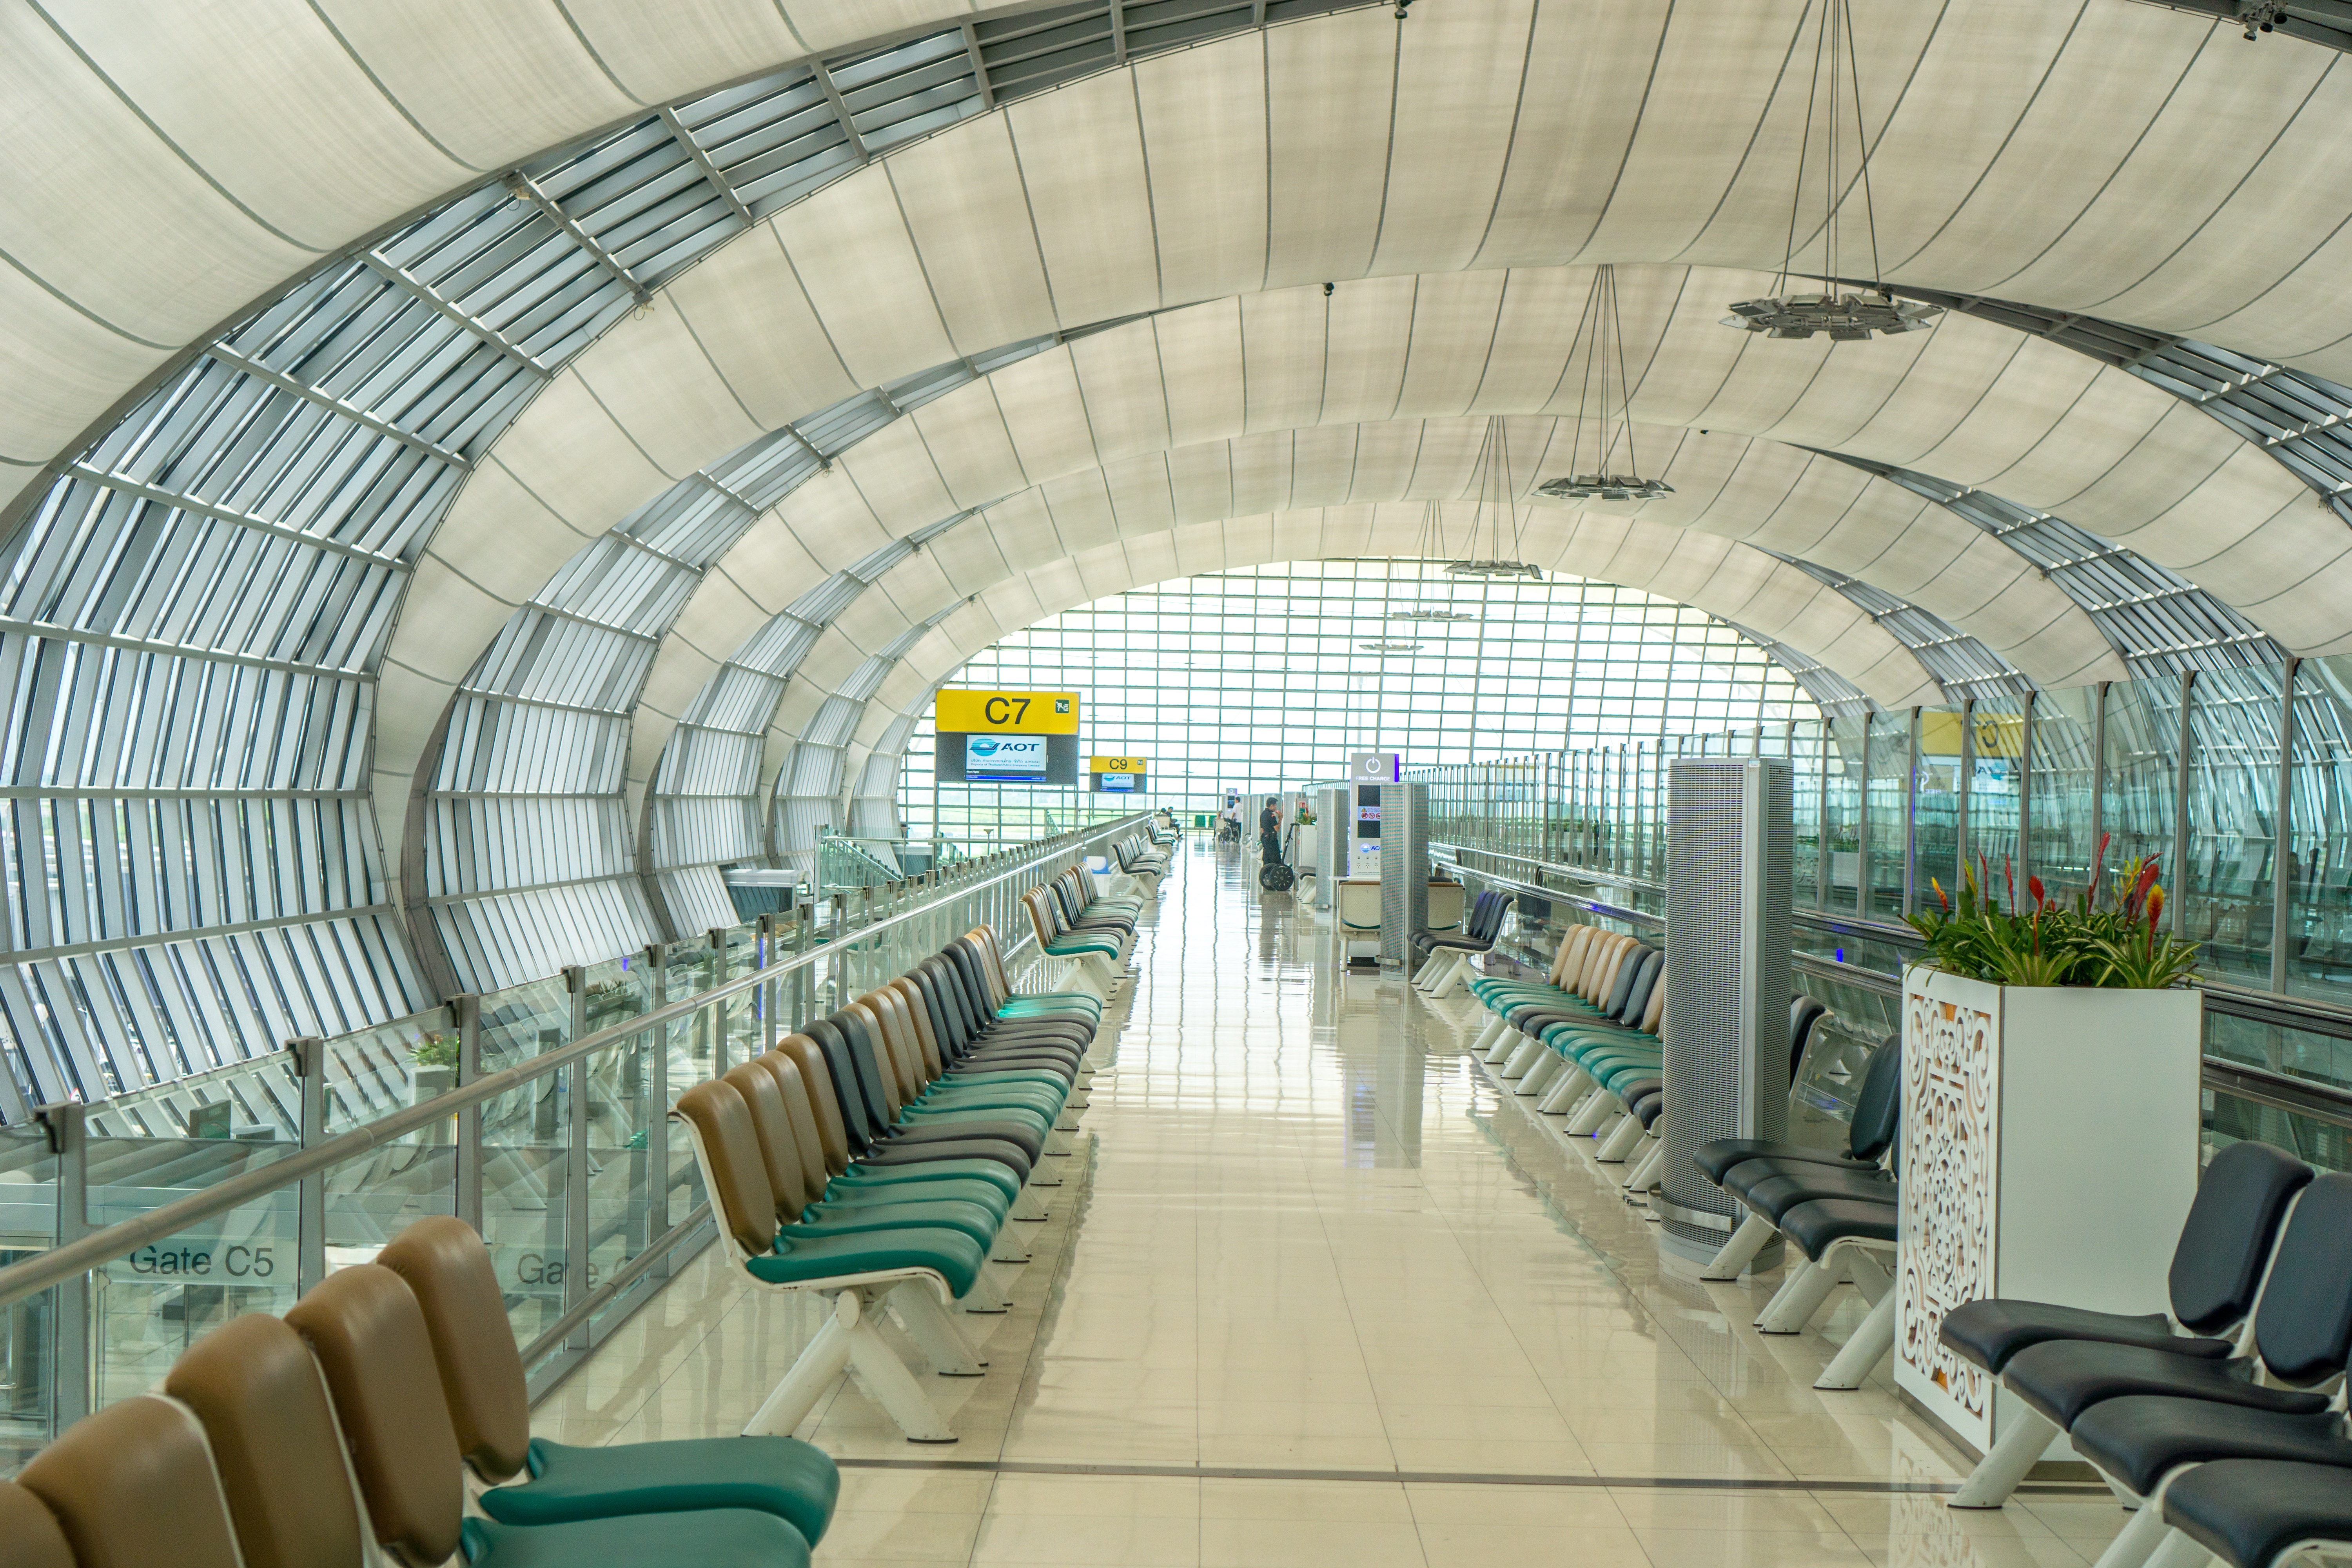
architecture, building, airport, flight, gate, public transport, thailand, interior design, terminal, infrastructure, suvarnabhumi airport